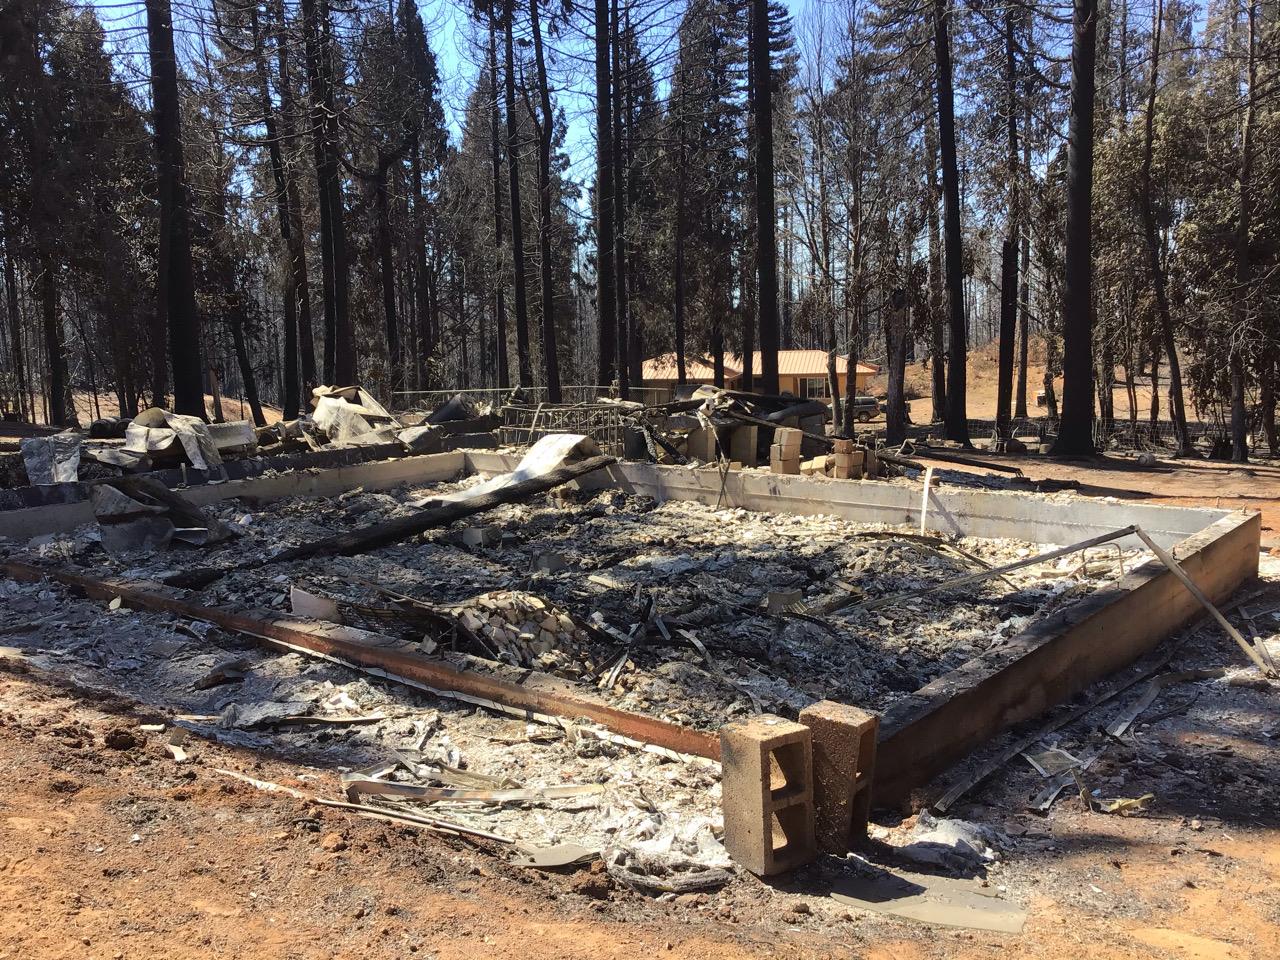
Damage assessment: destroyed